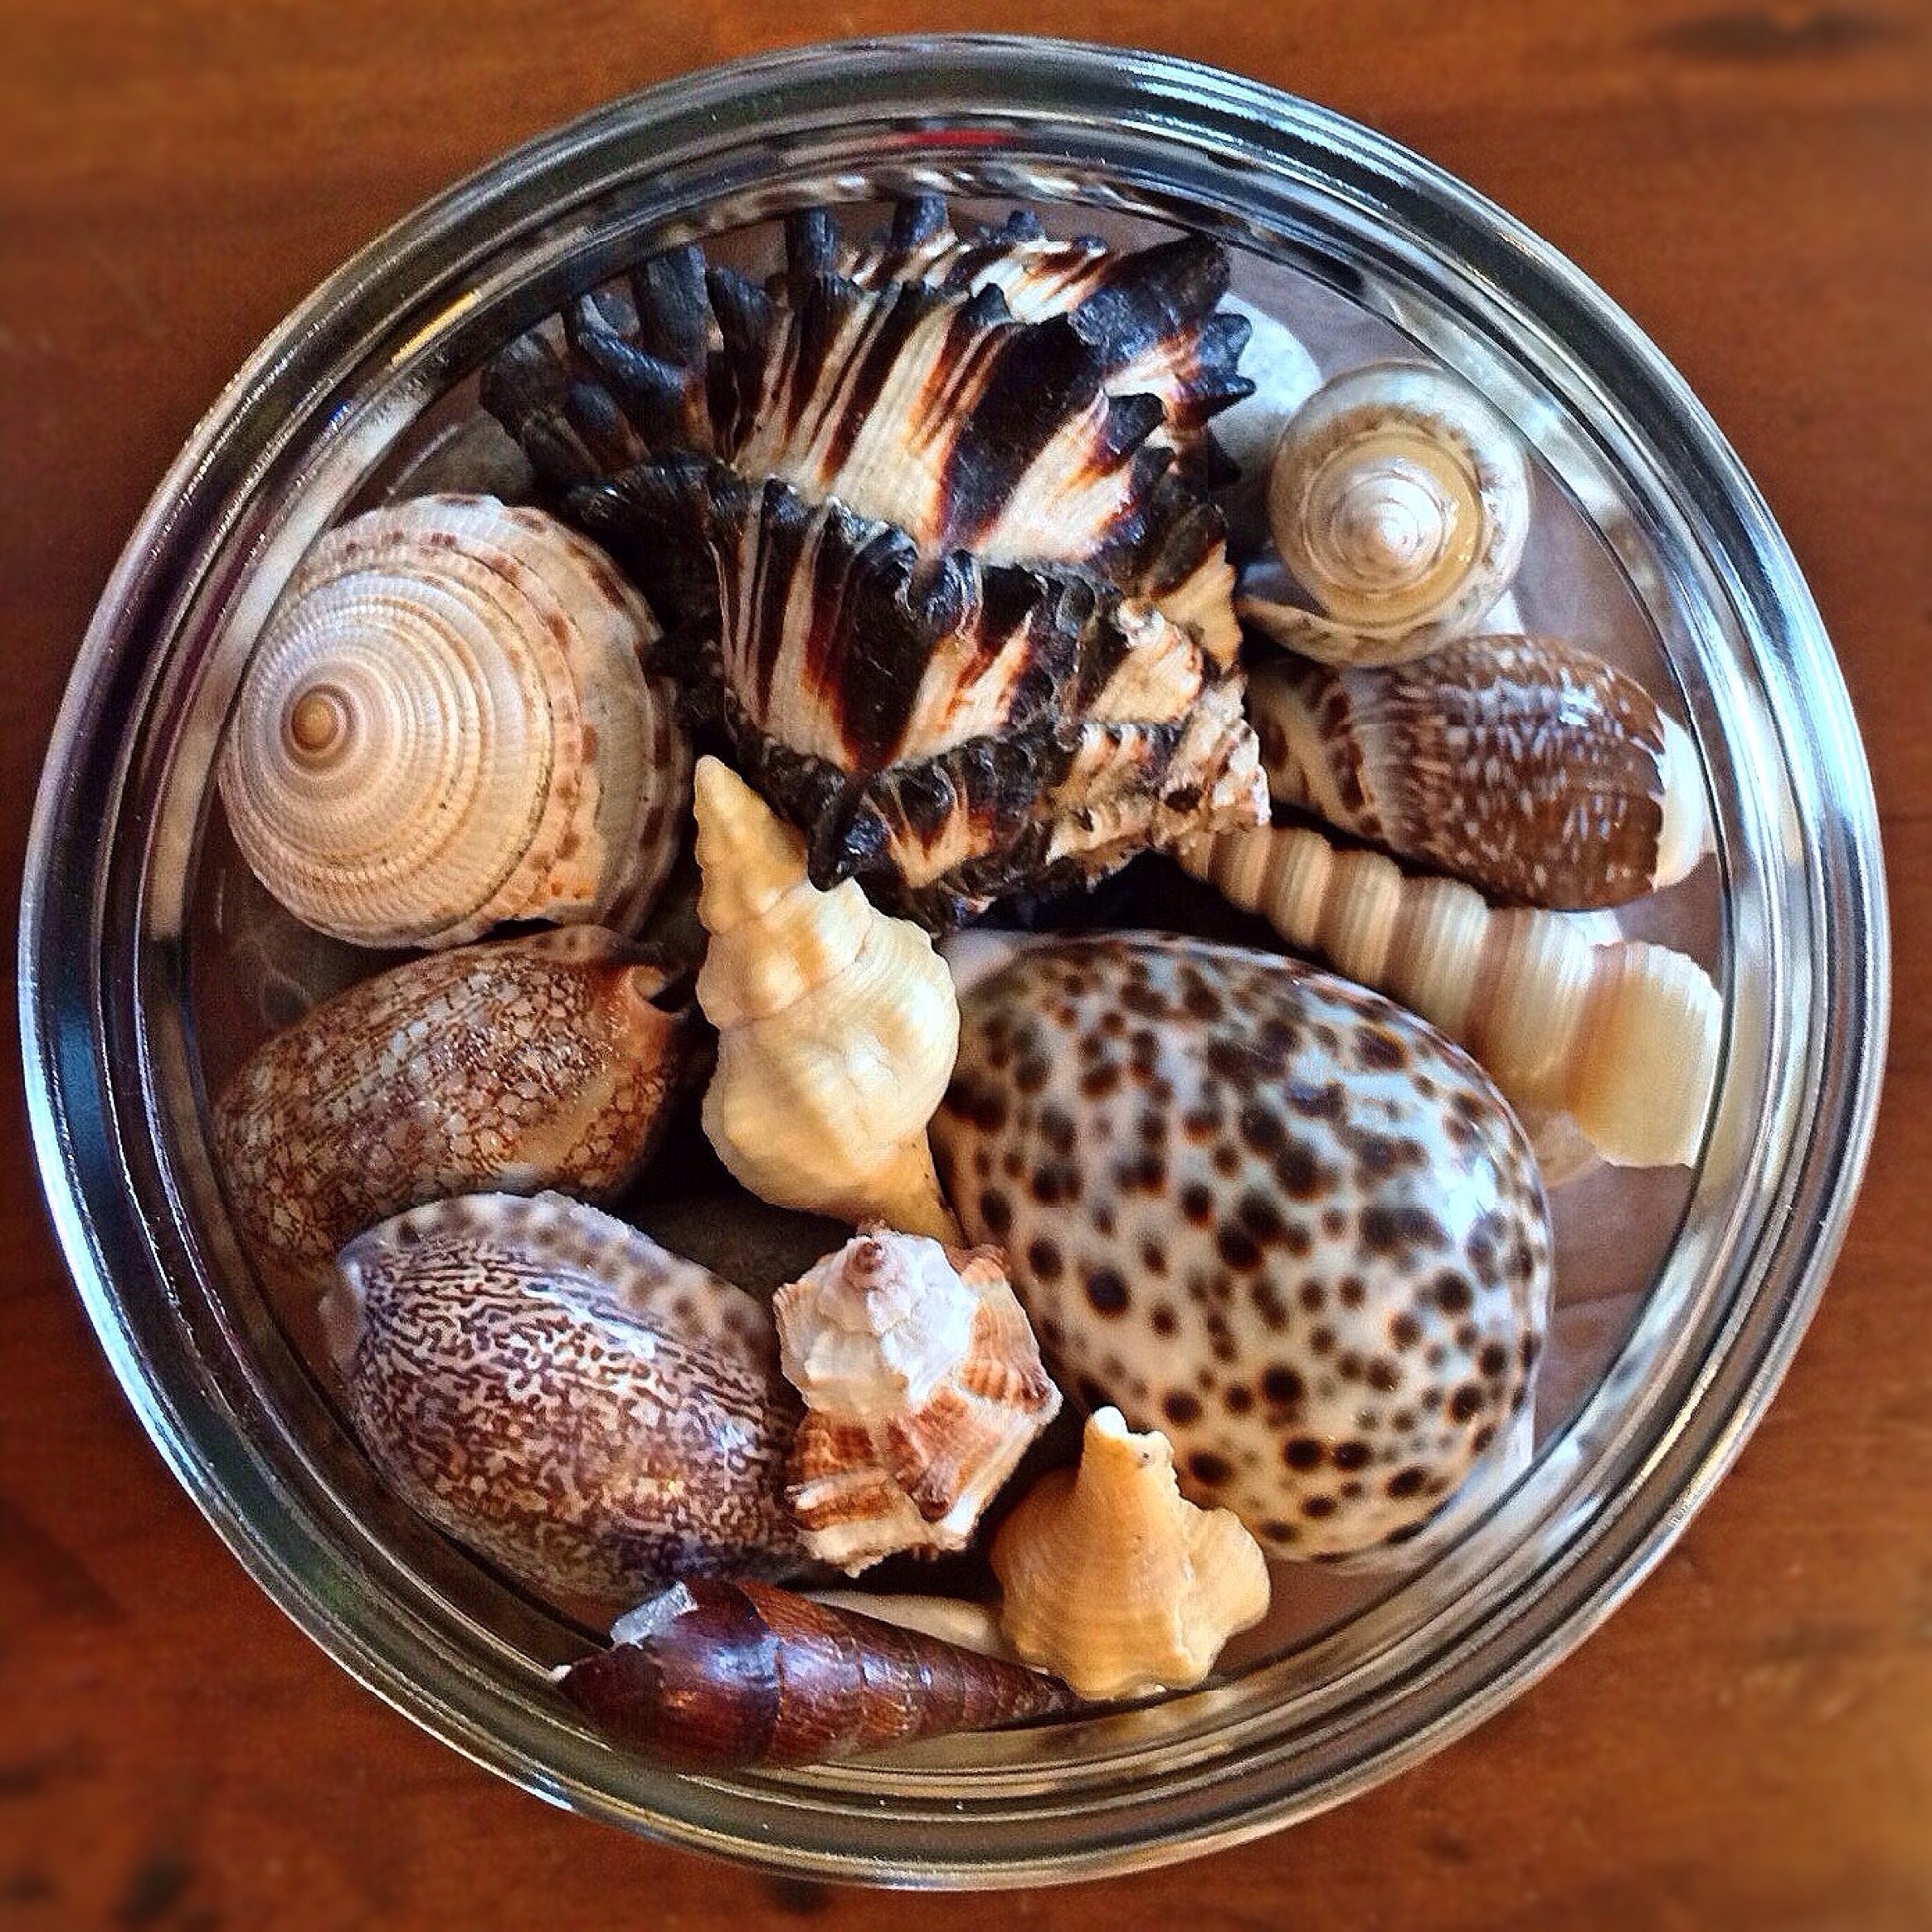
beach, sea, ocean, dish, meal, food, collection, produce, breakfast, shell, seashell, seashells